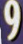
Number: 9